Caribbean

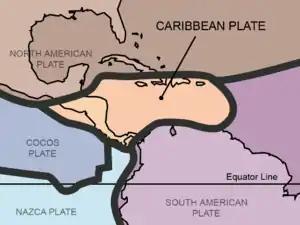

The oldest evidence of humans in the Caribbean is in southern Trinidad at Banwari Trace, where remains have been found from 7,000 years ago. These pre-ceramic sites, which belong to the Archaic (pre-ceramic) age, have been termed Ortoiroid. The earliest archaeological evidence of human settlement in Hispaniola dates to about 3600 BC, but the reliability of these finds is questioned. Consistent dates of 3100 BC appear in Cuba. The earliest dates in the Lesser Antilles are from 2000 BC in Antigua. A lack of pre-ceramic sites in the Windward Islands and differences in technology suggest that these Archaic settlers may have Central American origins. Whether an Ortoiroid colonization of the islands took place is uncertain, but there is little evidence of one.